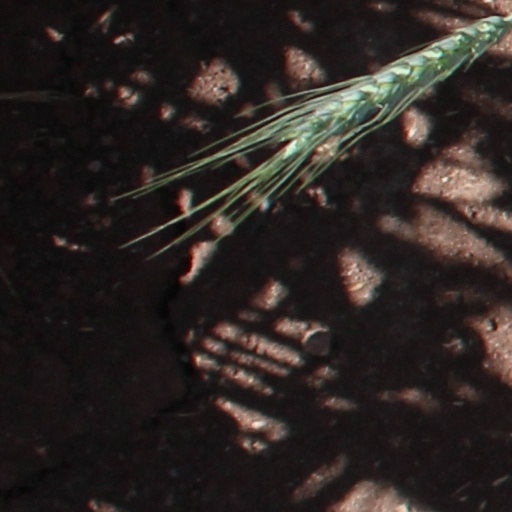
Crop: wheat